New Body

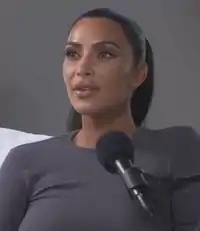
West's then wife Kim Kardashian (pictured) coordinated Nicki Minaj's guest appearance on the song.

While West was in New York City finishing up "Yandhi" for the season 44 premiere of "Saturday Night Live", West's ex-wife Kim Kardashian coordinated to get Minaj featured on "New Body". Before recording her verse, Minaj explained that she was "going to say some real ass shit that bitches need to hear, too, and that they want to say and be feeling like they can’t say." Minaj wrote her verse within an hour after Kardashian reached out to her. West failed to release "Yandhi" in September 2018. On October 1, 2018, West visited the TMZ office in Los Angeles to record a music video for "We Got Love" with American singer Teyana Taylor. In an interview with TMZ's Raquel Harper, West confirmed that he had an upcoming song about body shaming that featured Ty Dolla Sign and Minaj. On March 8, 2019, GOOD Music audio engineer Kevin Celik confirmed that the "Yandhi" track featuring Minaj and Ty Dolla Sign was titled "New Body". Celik stated that the "record for sure is Kim K-inspired", referring to Kardashian.